Savielly Tartakower

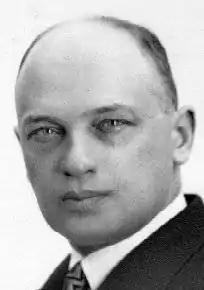

Savielly Tartakower (also known as "Xavier" or "Ksawery" "Tartakower", less often "Tartacover" or "Tartakover"; 21 February 1887 – 4 February 1956) was a Polish chess player. He was awarded the title of International Grandmaster in its inaugural year, 1950. Tartakower was also a leading chess journalist and author of the 1920s and 1930s and is noted for his many witticisms.